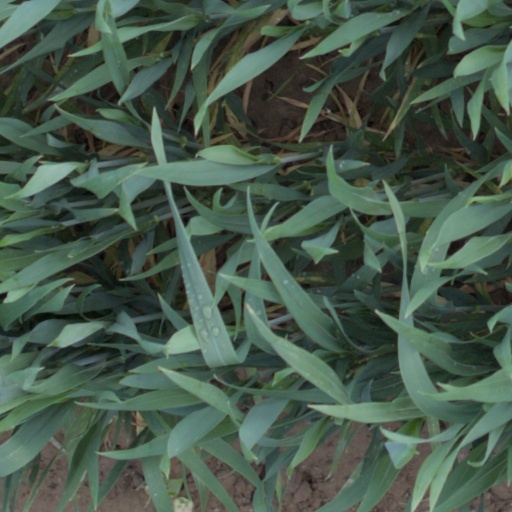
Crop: wheat